Rohat Alakom

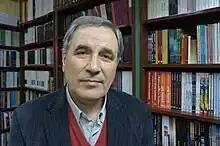
The Kurdish writer Rohat Alakom, 2010

Rohat Alakom (born 1955) is a Kurdish author from Kars, Turkey who writes his books in Kurdish, Turkish and Swedish. He was born in a village of Kağızman a district of Kars Province. He went to high school in Kağızman, Later, he went to the capital of Turkey Ankara for higher education. After living in Bulgaria (1979–1980) and Germany (1980–1982) he moved to Sweden where he currently resides.